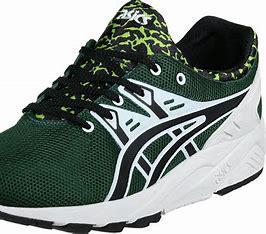
Brand: Asics
Model: Gel Kayano EVO